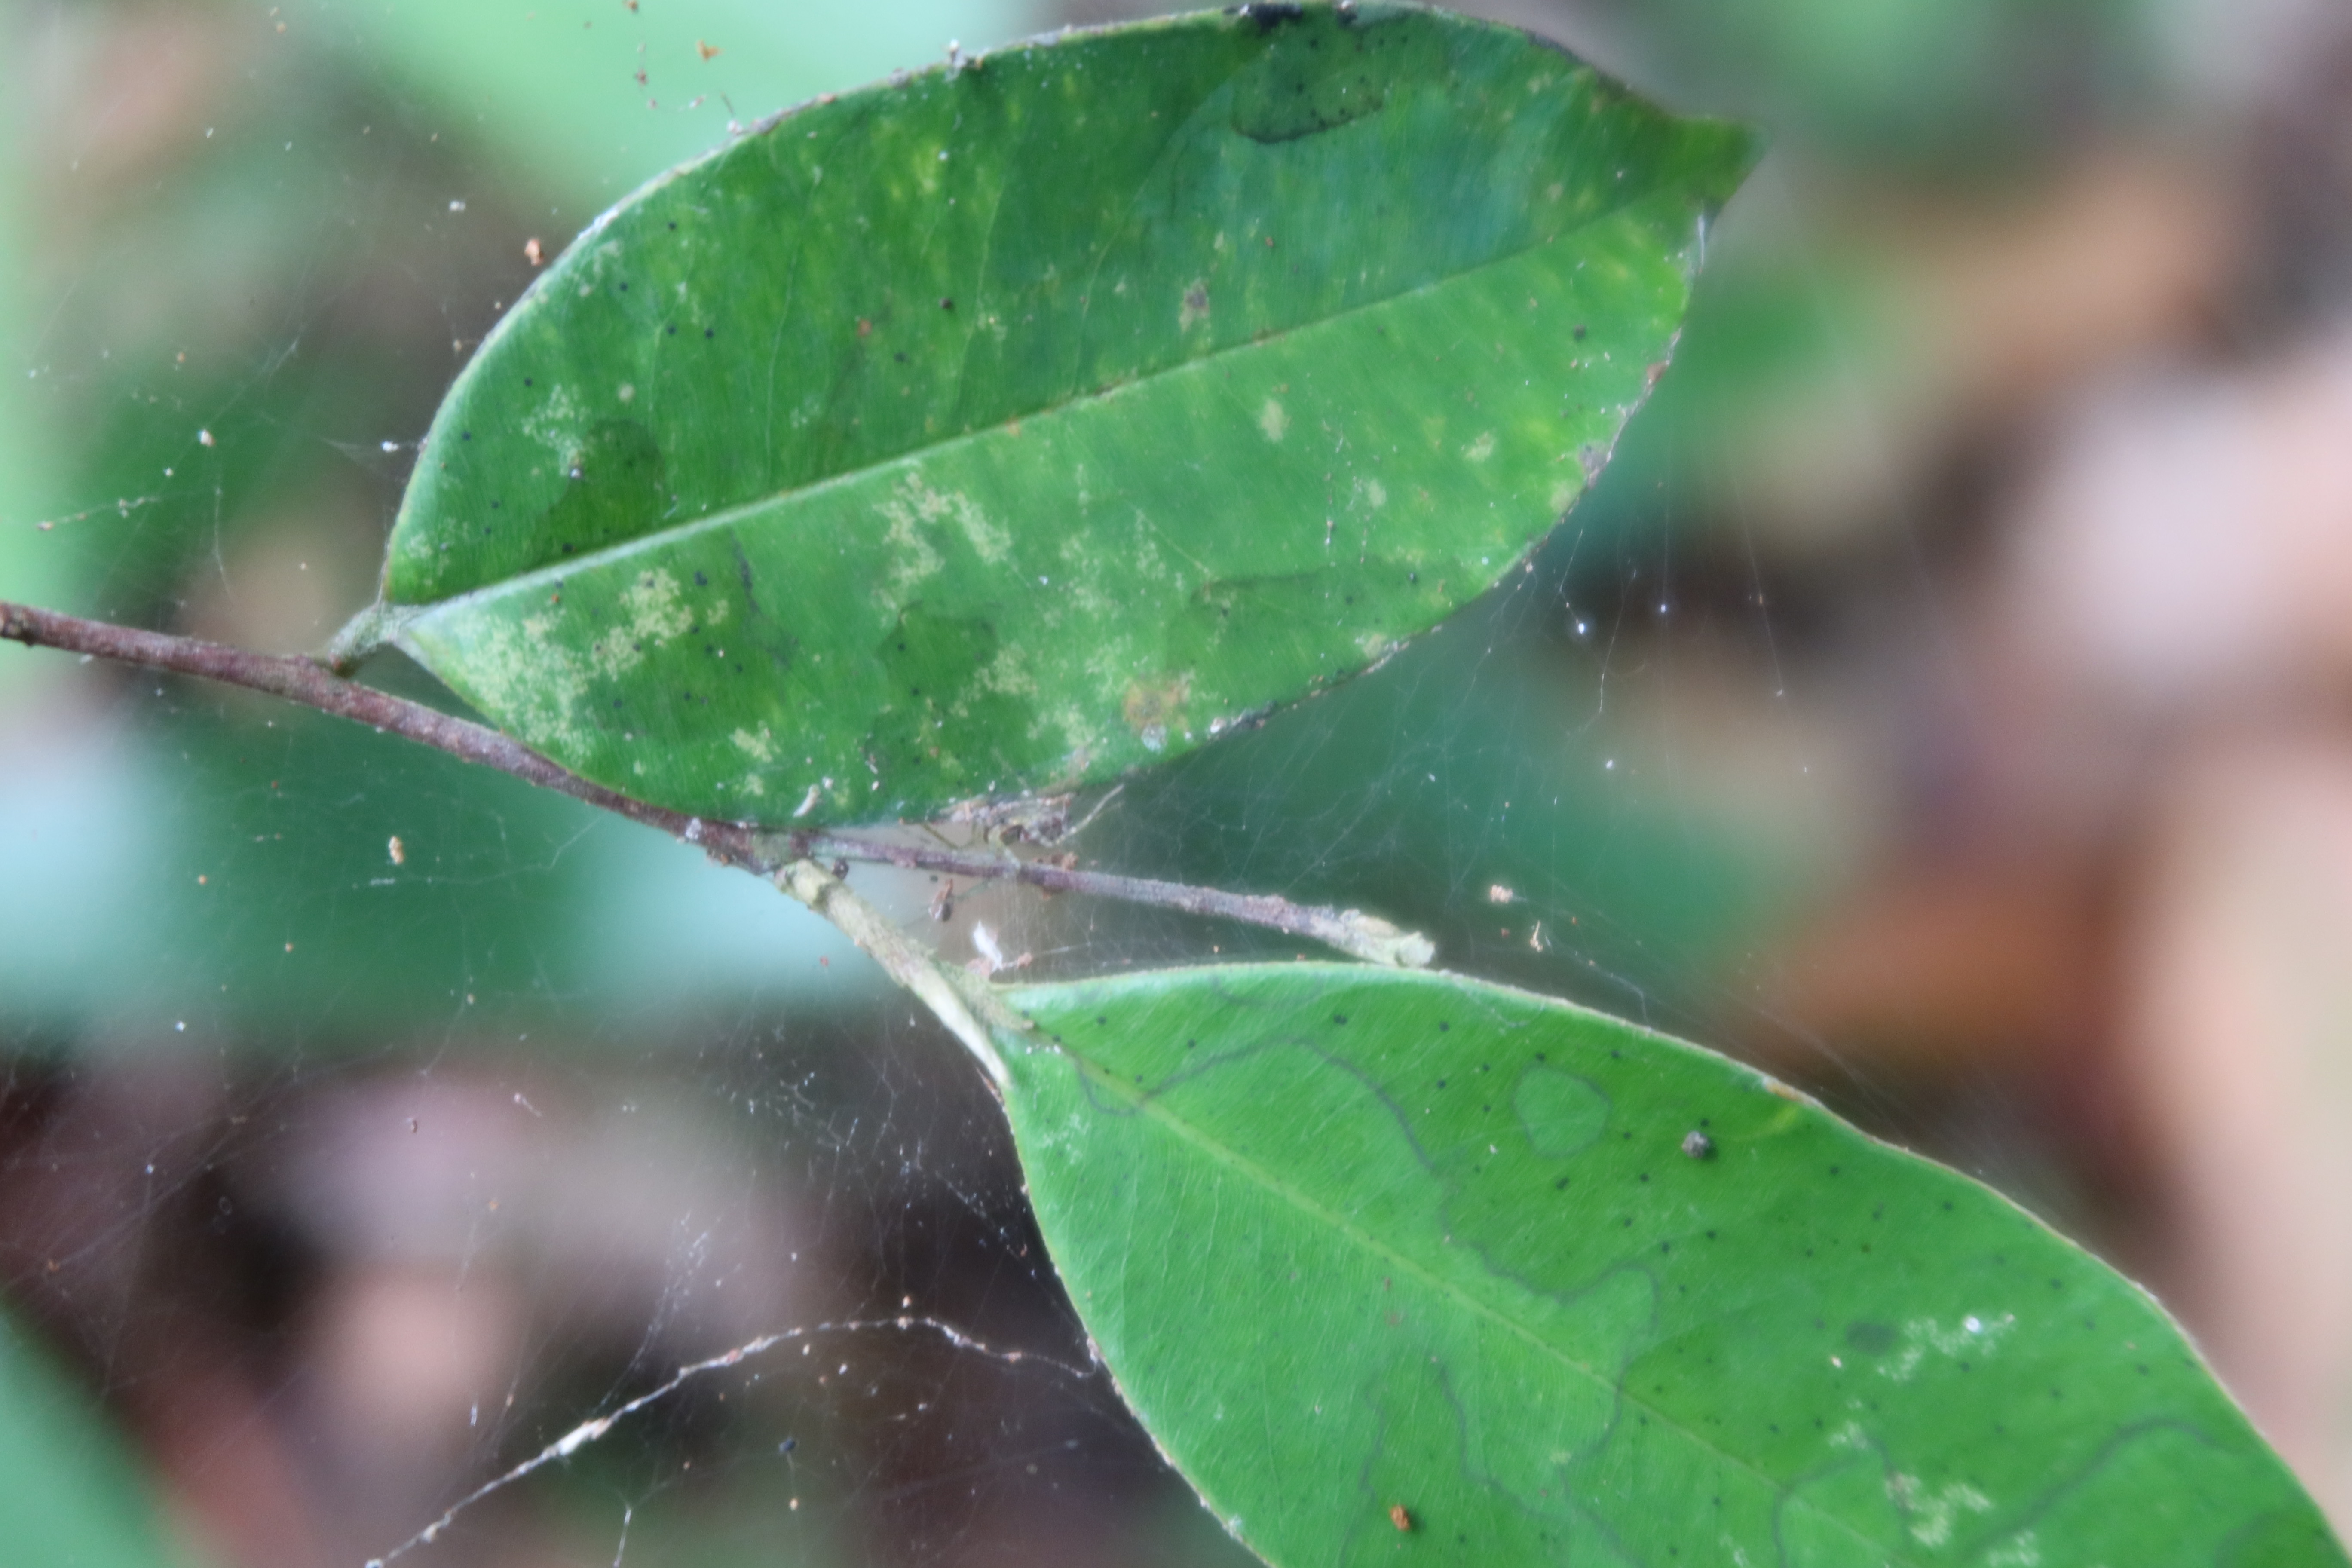
Label: Spiders